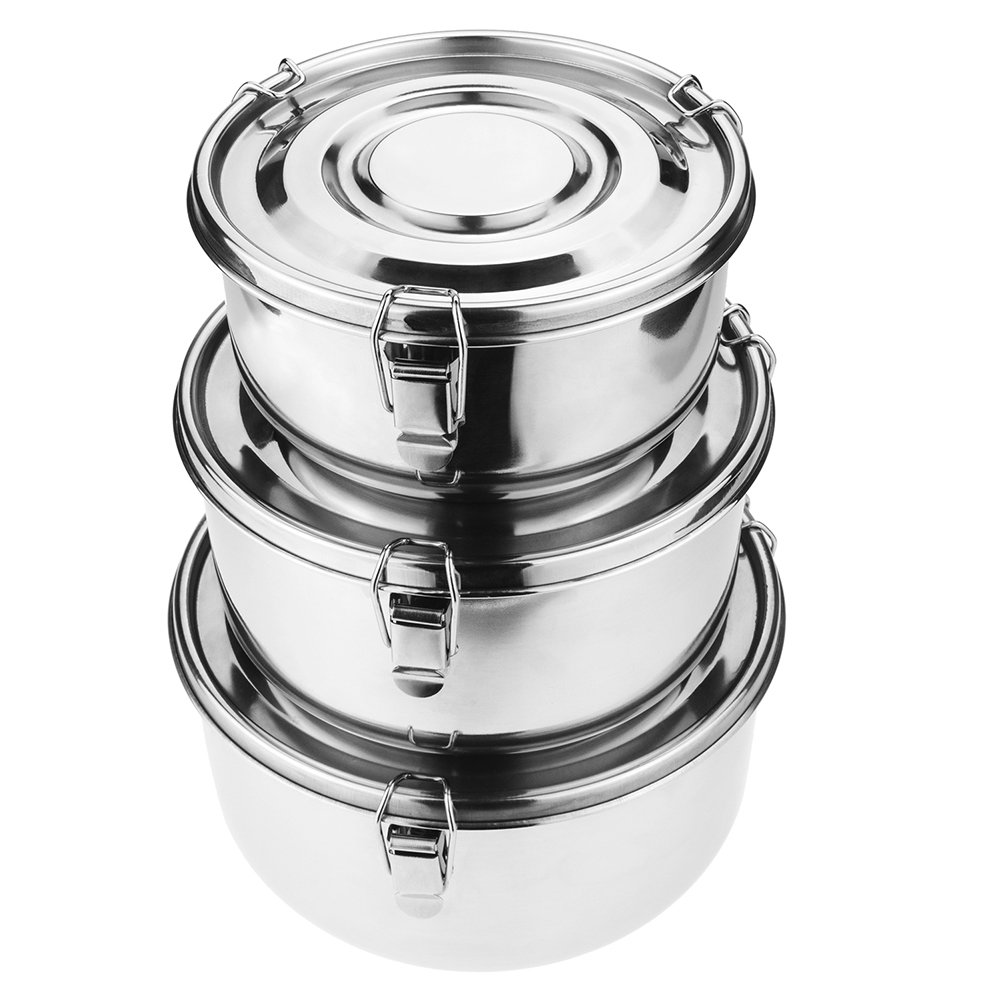
Label: metal